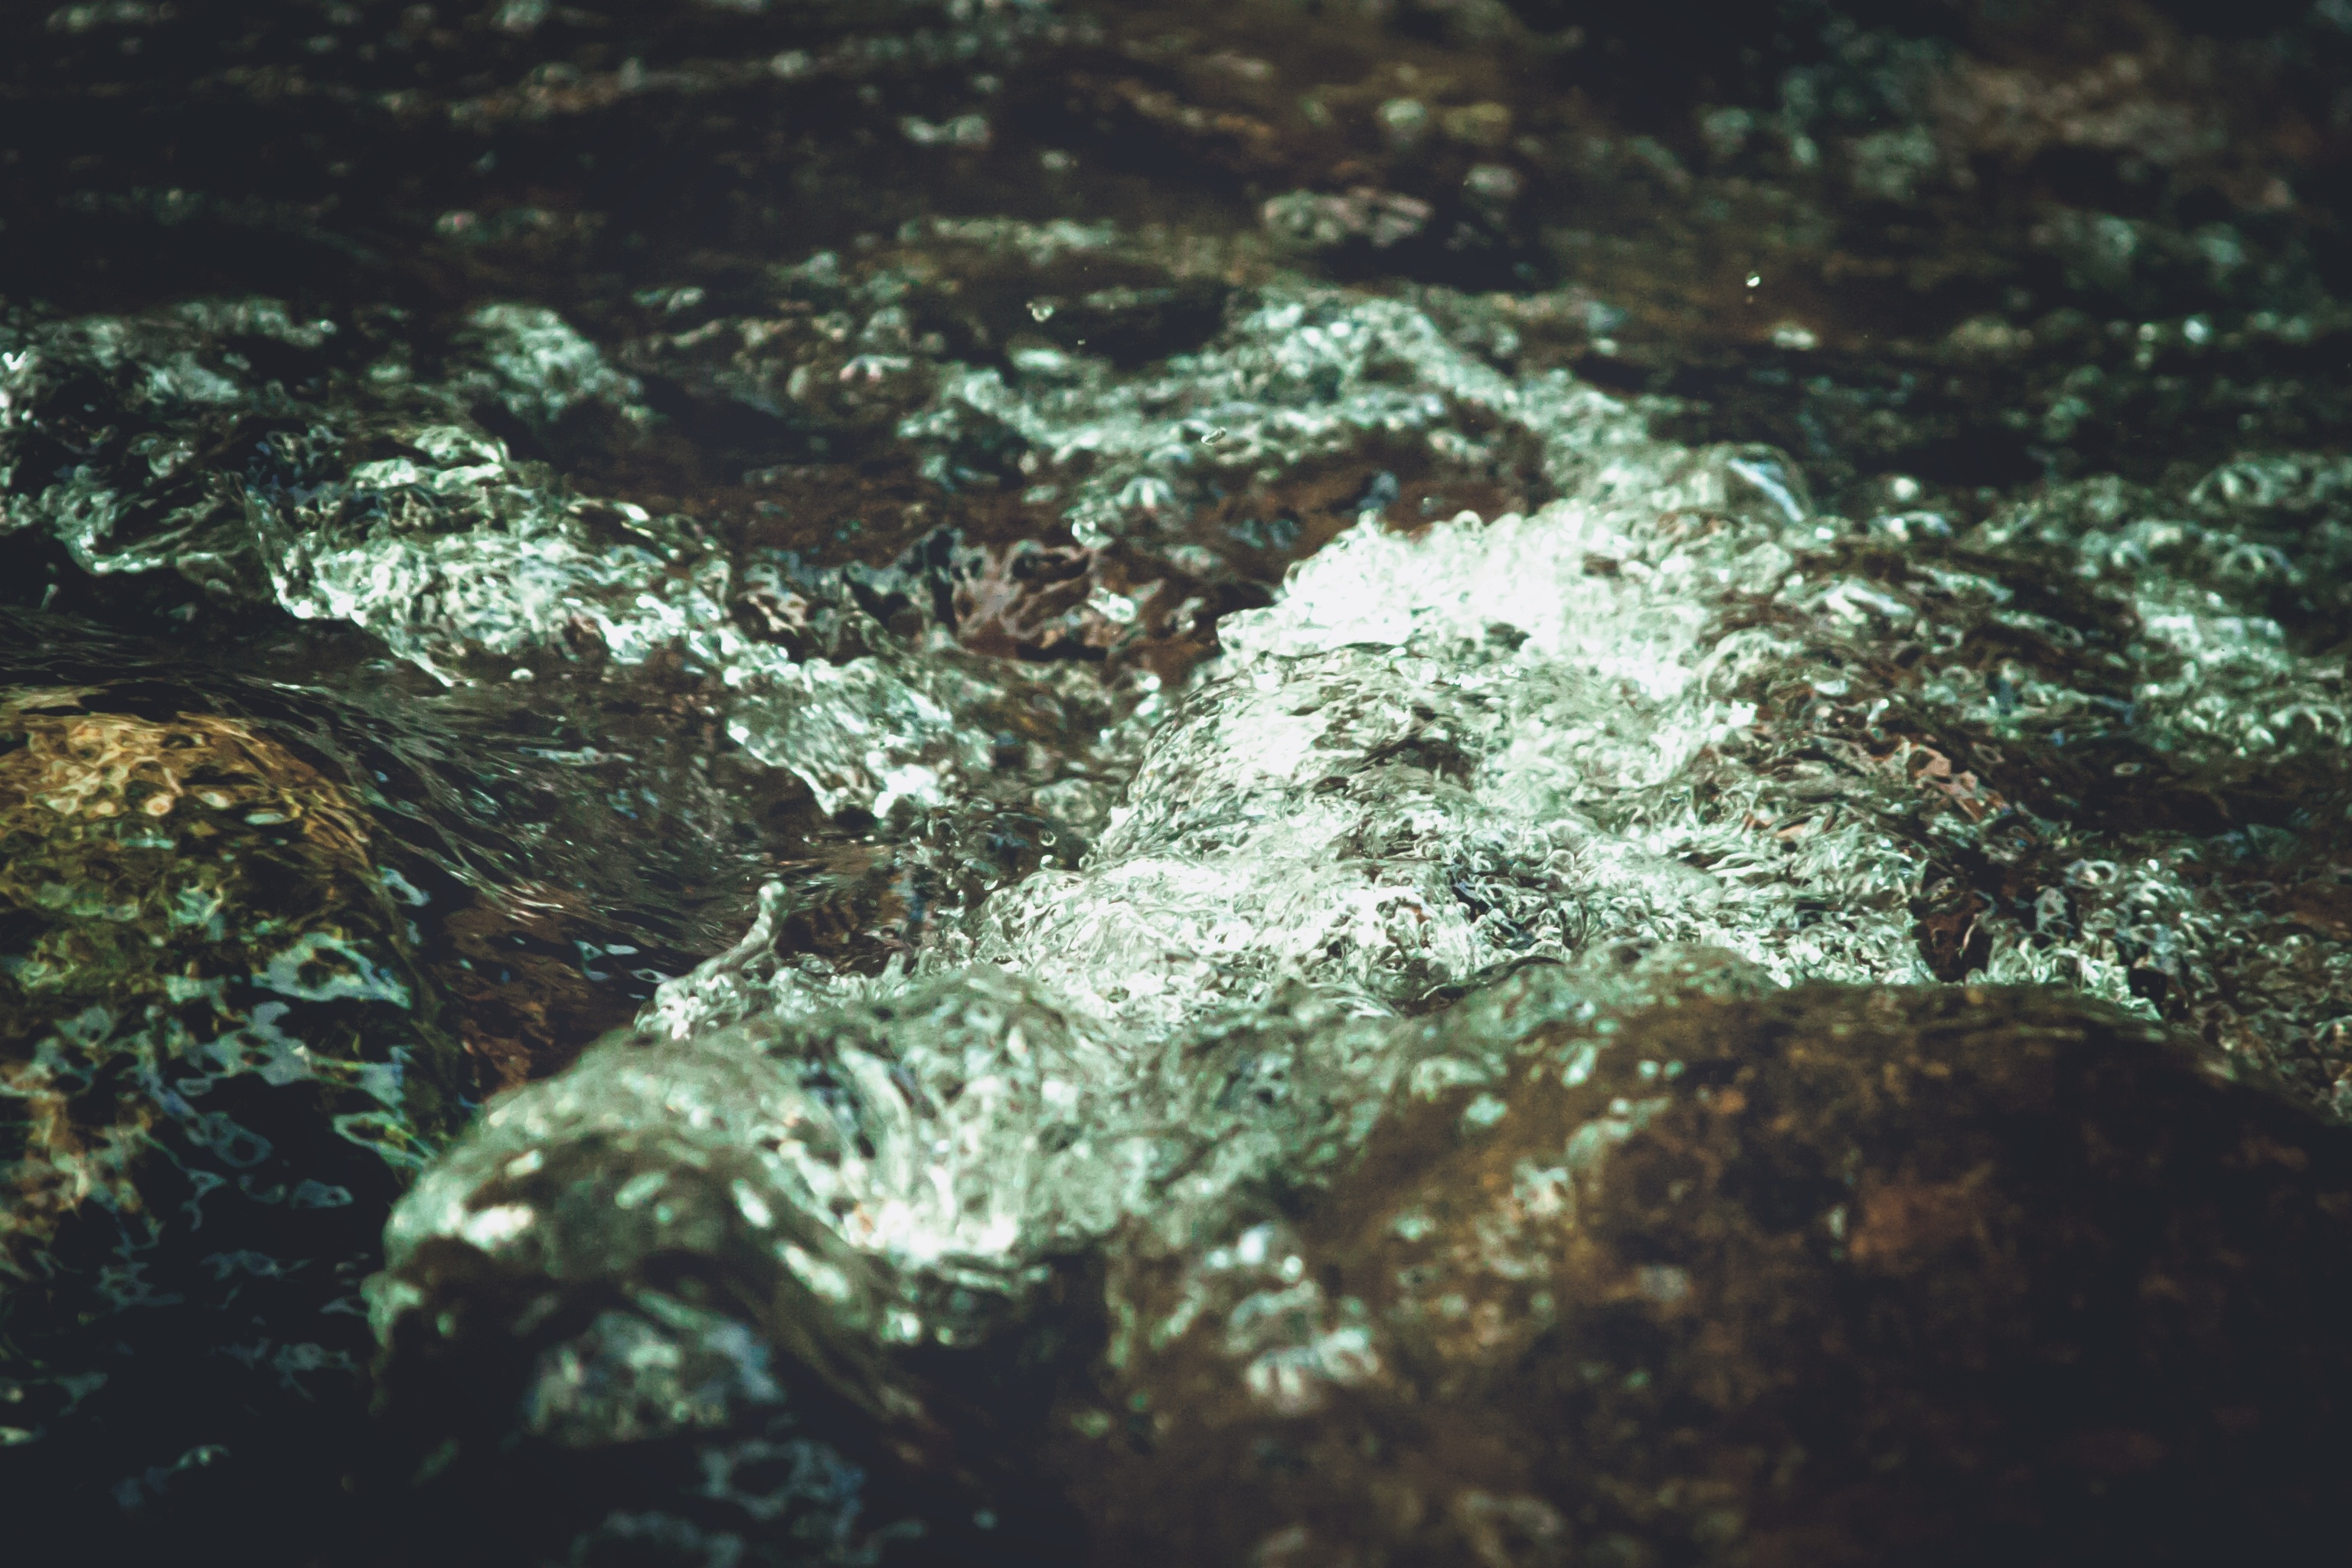
underwater, biology, fish, coral, coral reef, reef, algae, marine biology